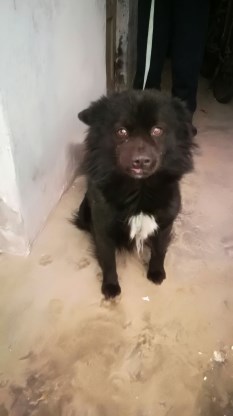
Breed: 3336-n000121-chinese_rural_dog